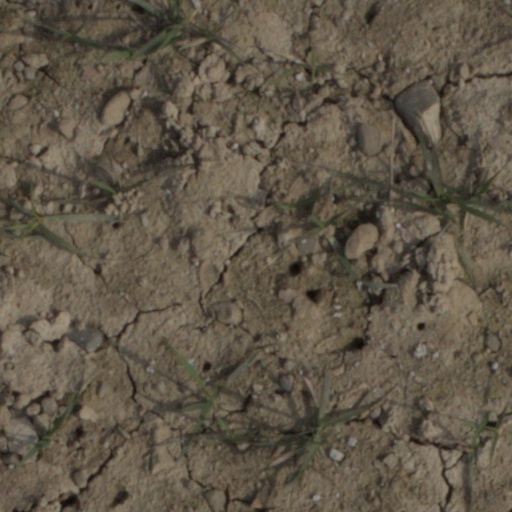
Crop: wheat